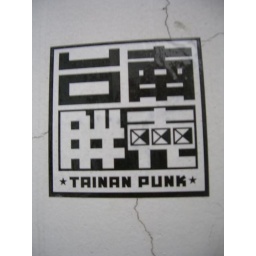
graffiti on a wall in this one street in tainan city, taiwan